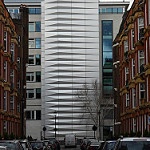
Label: buildings